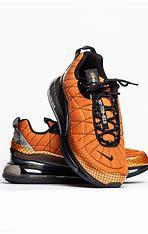
Brand: Nike
Model: MX 720 818